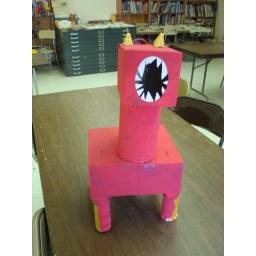
Box, Toilet tubes, tissue box (with plastic still in it) egge carton